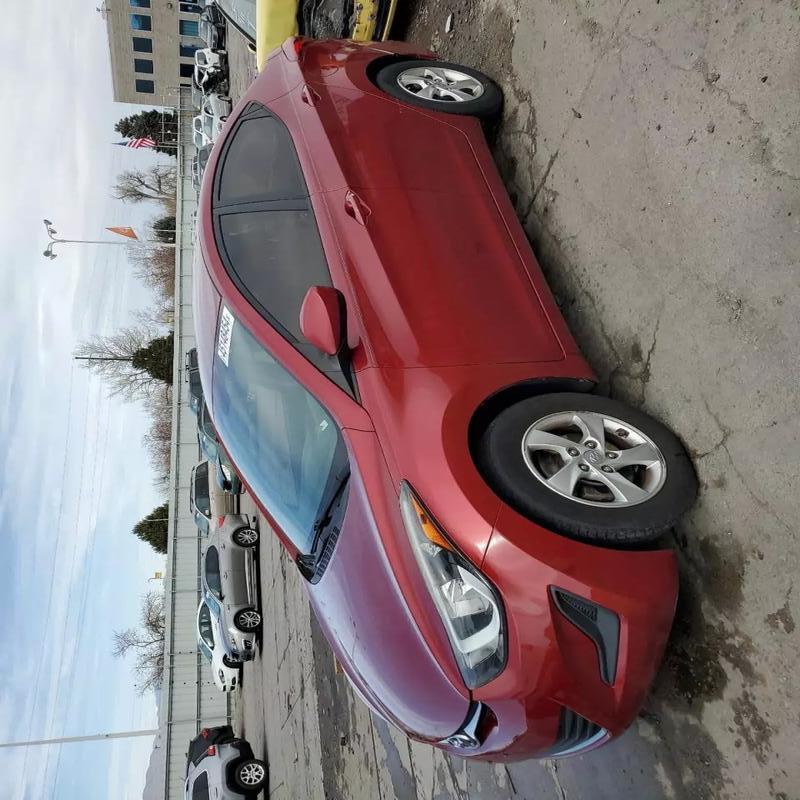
Aucun dommage détecté.
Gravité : aucun